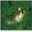
Label: frog